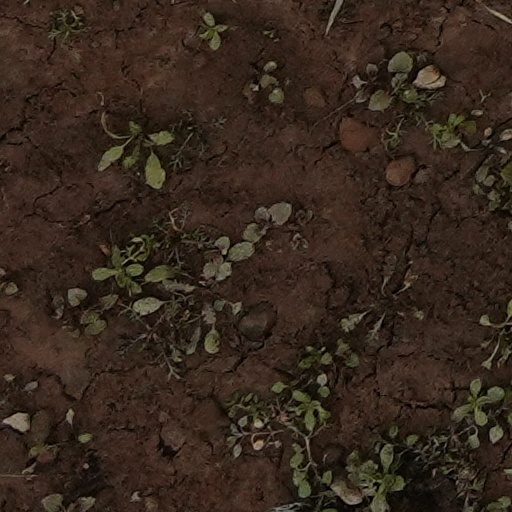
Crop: wheat